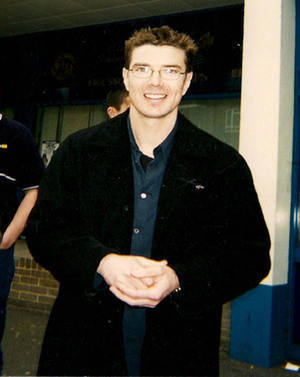
Barry Venison, né le 16 août 1964 à Consett, est un footballeur anglais, qui évoluait au poste de défenseur à Newcastle United et en équipe d'Angleterre.